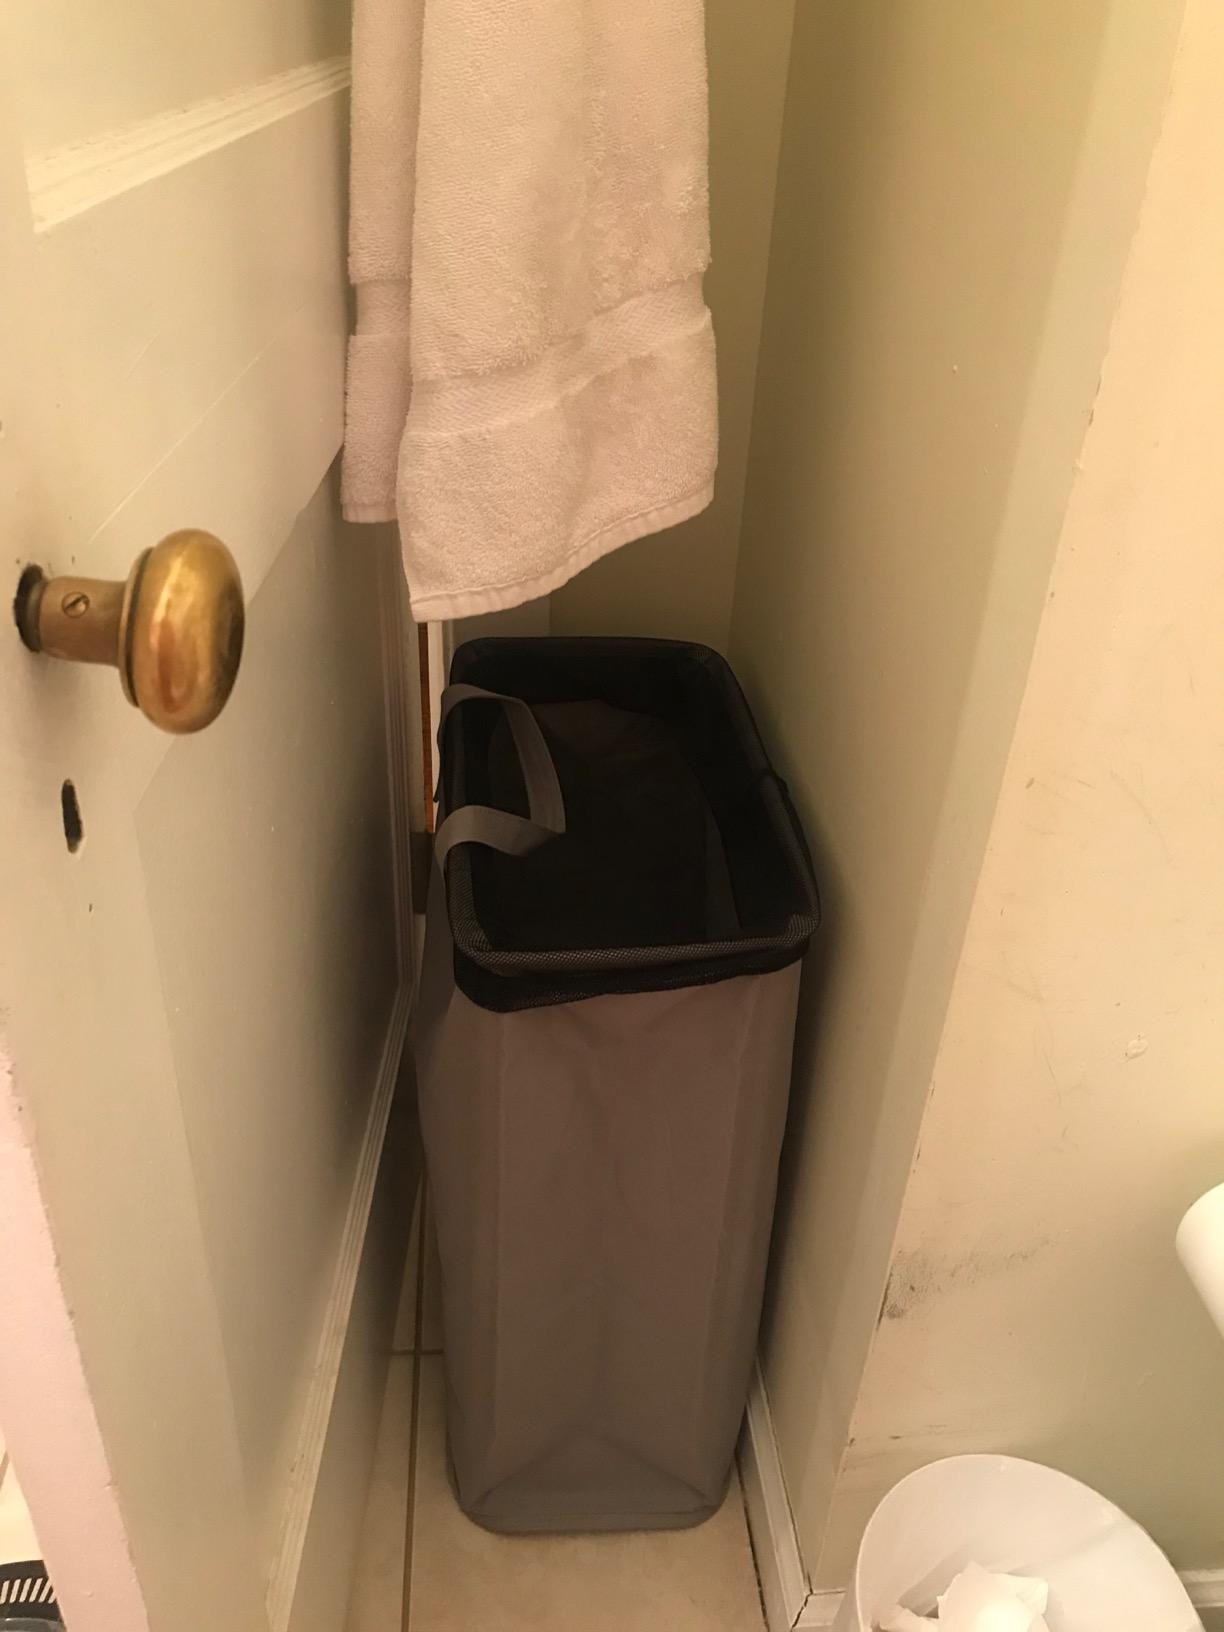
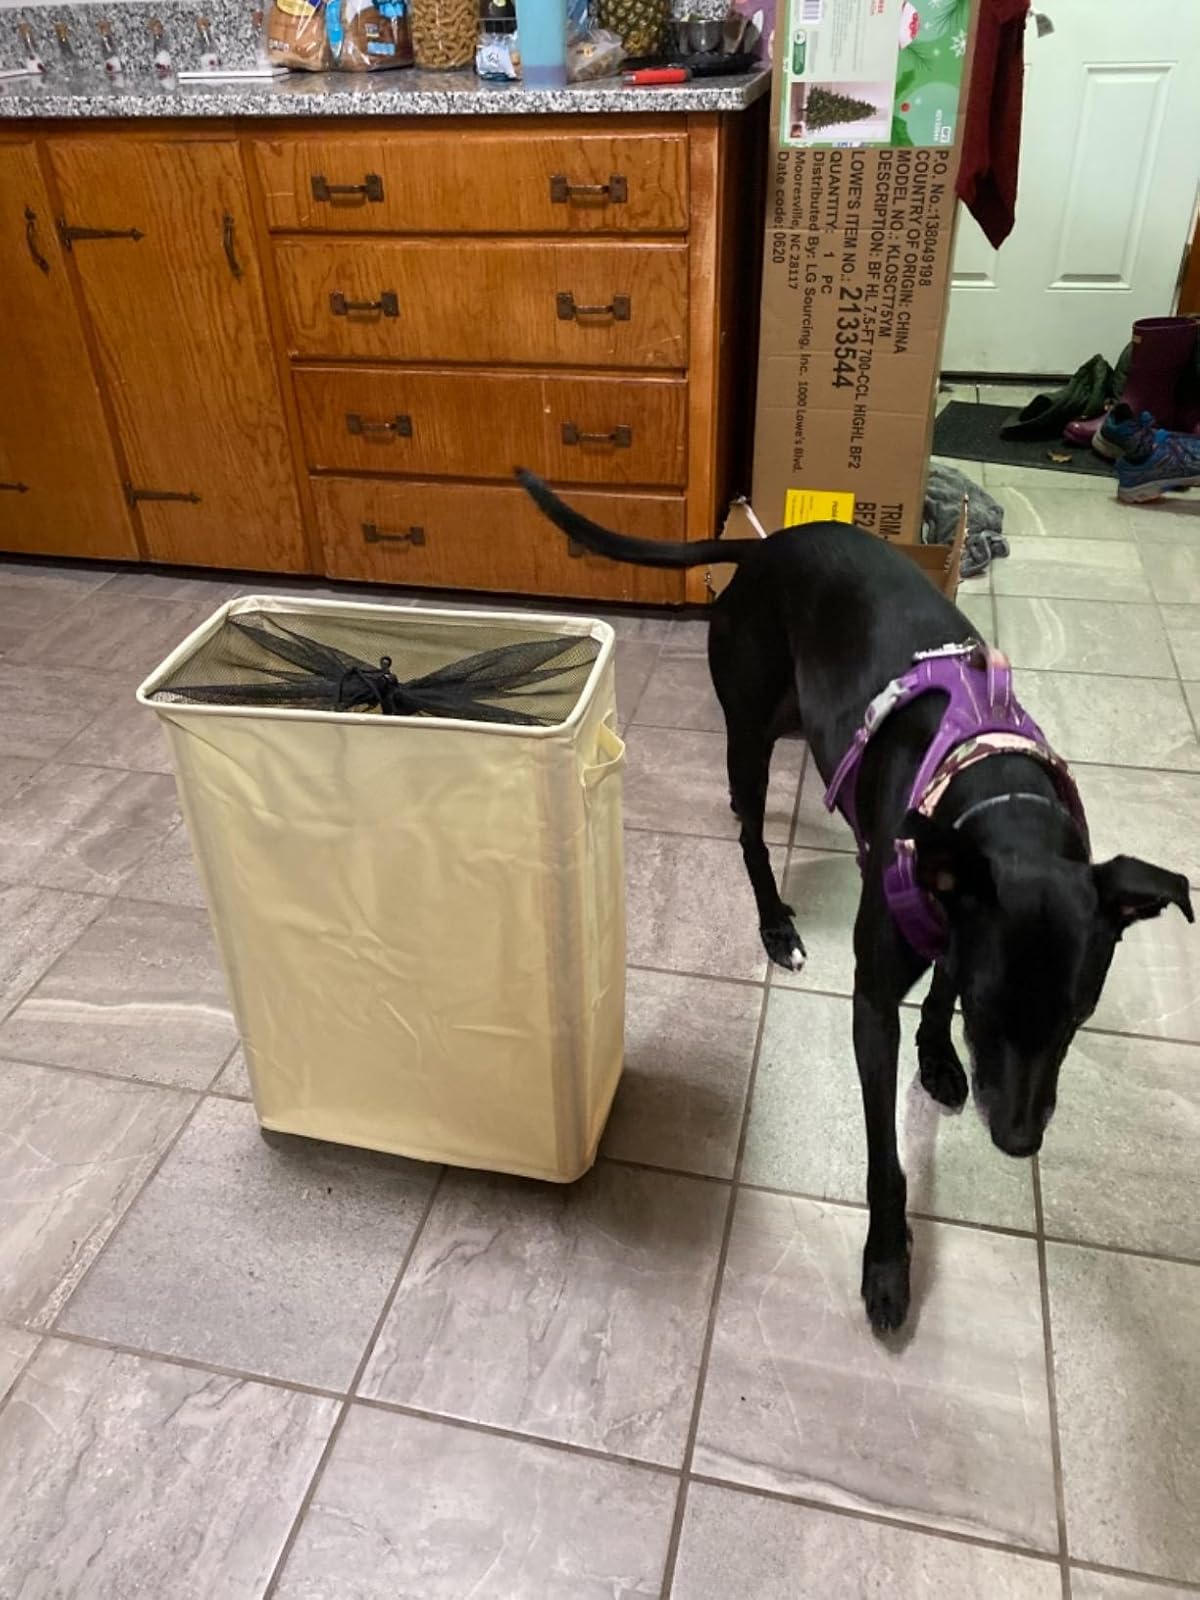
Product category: items_hamper
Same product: no